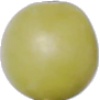
Label: Grape White 2